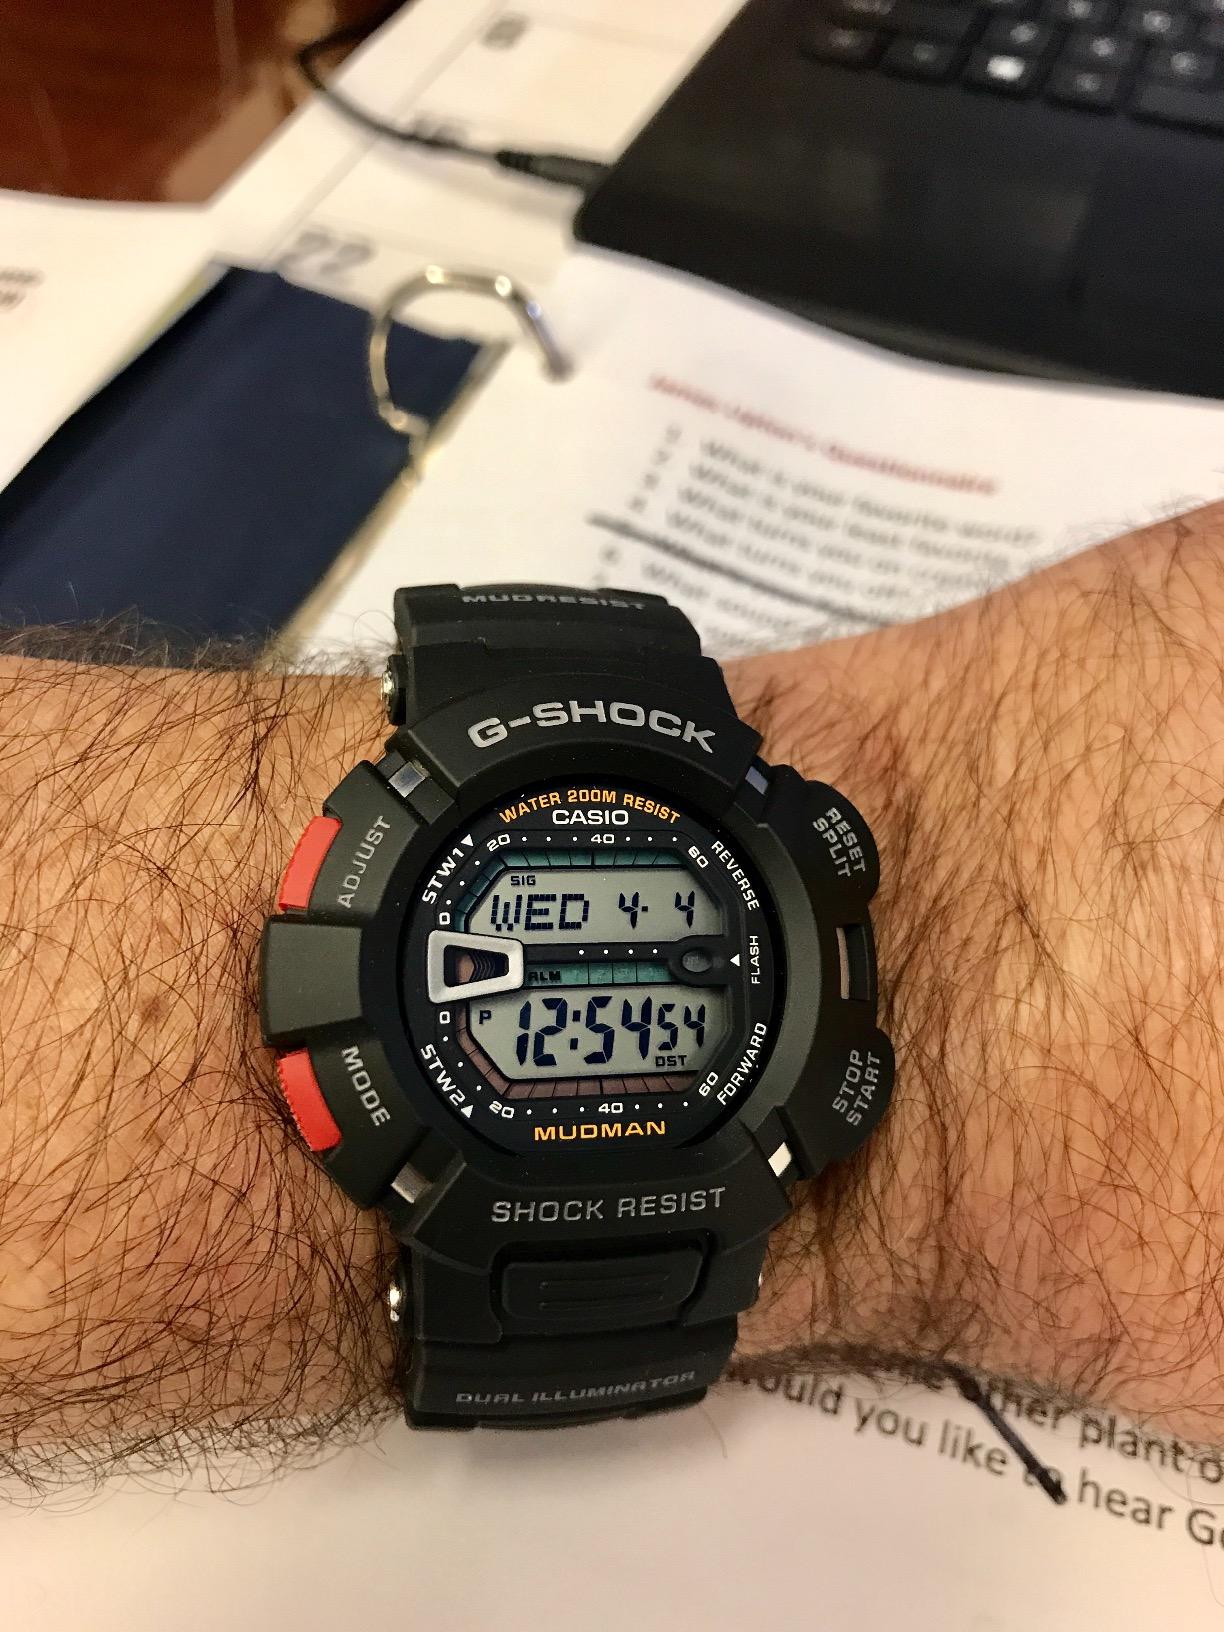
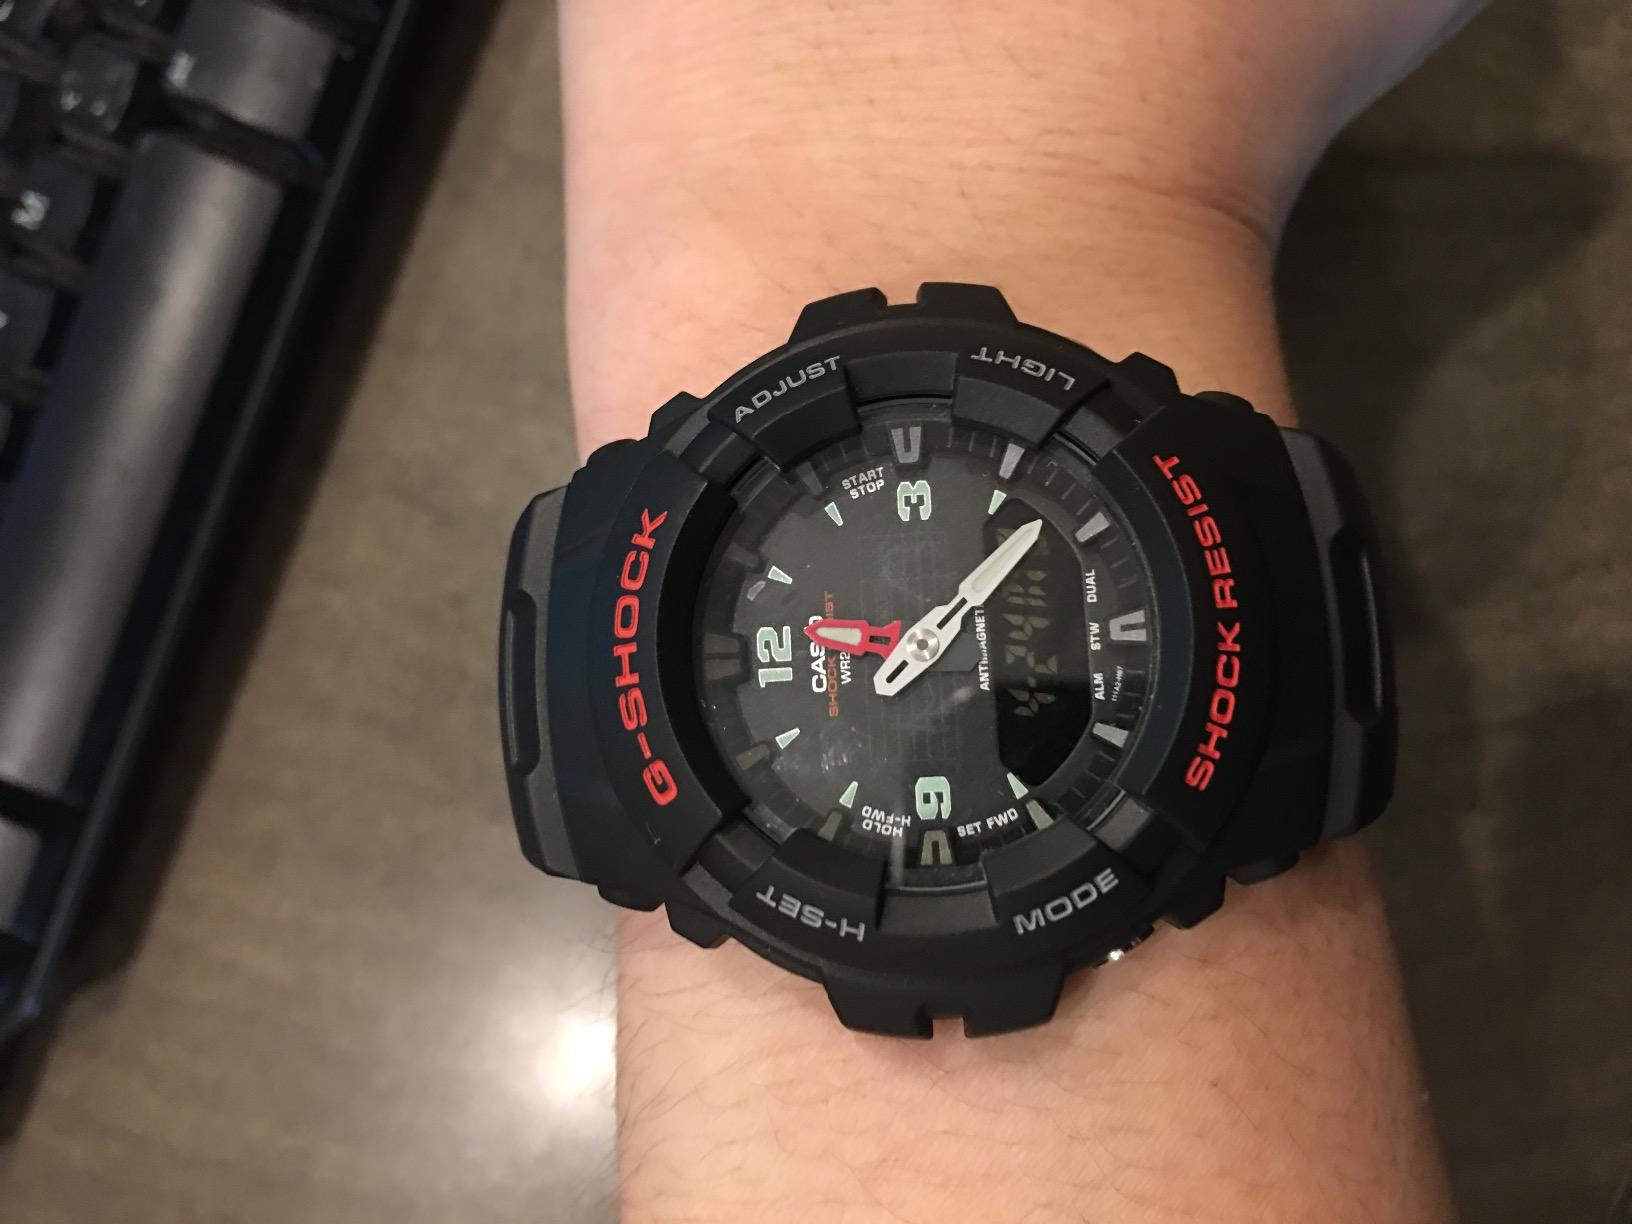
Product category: accessories_watch
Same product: no